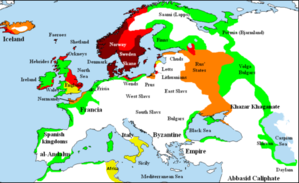
Vikinger / Arv / Middelalderlig opfattelse
Byer og klostre plyndret af vikinger.
Vikinger var nordiske søfarere, der rejste, plyndrede og handlede i Nordeuropa. De kom primært fra Skandinavien og rejste over et stort område i Nord-, Central- og Østeuropa. Vikingetiden varede fra slutningen af 700-tallet til sent i 1000-tallet. Termen bruges på mange sprog om de indbyggerne i de samfund, som fandtes i vikingernes hjemland.